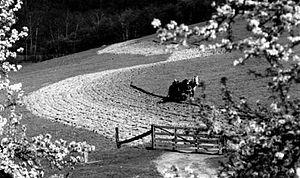
La culture en courbes de niveau, est la pratique agricole consistant à labourer et/ou à planter sur une pente selon ses courbes de niveau d’élévation. Ces courbes de niveau créent une rupture de pente qui réduit la formation de ravines et rigoles lors d'un ruissellement important; qui est une cause majeure de l'érosion du sol. La rupture de pente laisse également plus de temps à l'eau pour s'infiltrer dans le sol. Dans les cultures en courbe de niveau, les ornières que font la charrue sont perpendiculaires plutôt que parallèles aux pentes, induisant généralement des sillons qui se courbent autour du terrain et sont de niveau. Cette méthode est également connue pour prévenir l'érosion du labour. Une pratique similaire est le contour bunding où des pierres sont placées autour des contours des pentes. La culture en courbes de niveau aide à réduire l'érosion du sol.